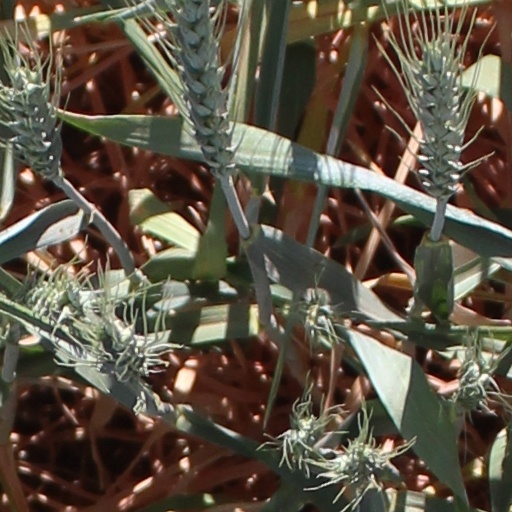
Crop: wheat